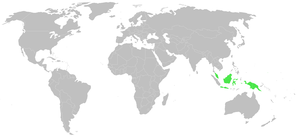
Thorelliola est un genre d'araignées aranéomorphes de la famille des Salticidae.